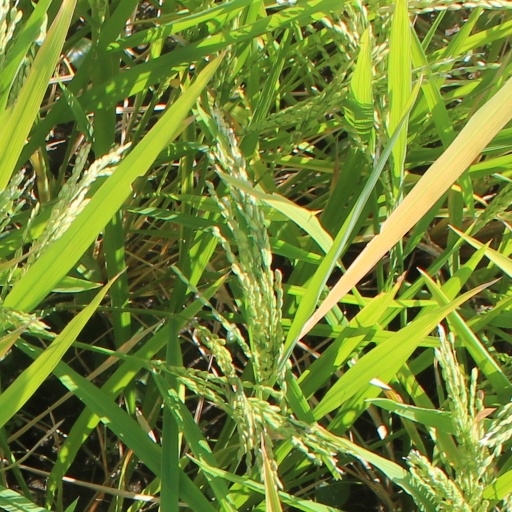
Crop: rice